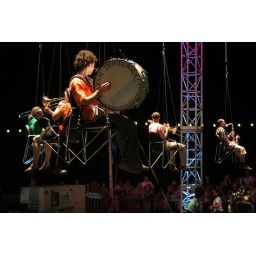
An incredible street theatre fest in Bat Yam.we played on these chairs 5 meters high in the air